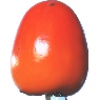
Label: Kaki 1